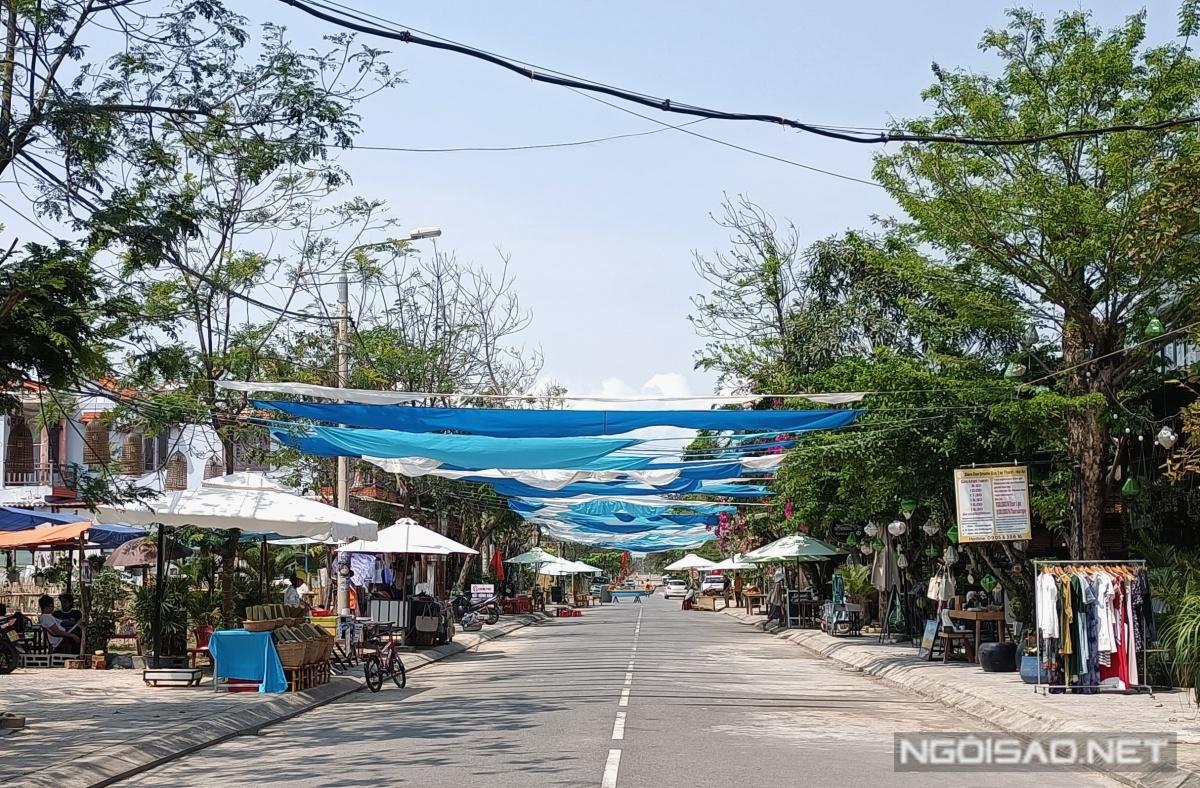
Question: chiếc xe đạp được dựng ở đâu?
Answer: chiếc xe đạp được dựng sát lề bên trái con đường